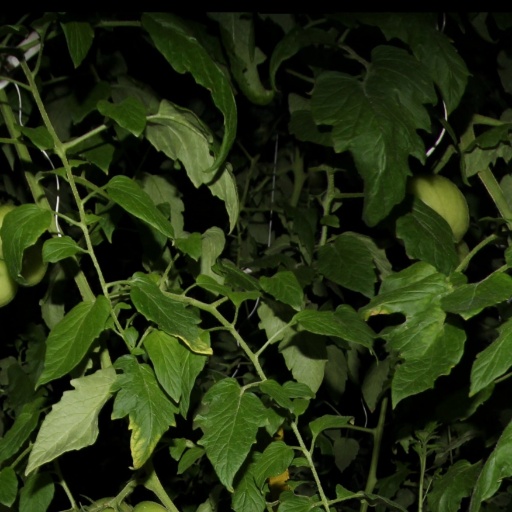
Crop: tomato